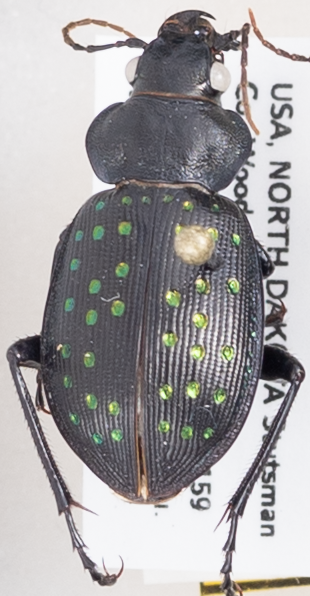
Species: Calosoma calidum
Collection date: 2018-07-10 04:00:00
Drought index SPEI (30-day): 0.396
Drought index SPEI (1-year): -0.404
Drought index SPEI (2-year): -0.172